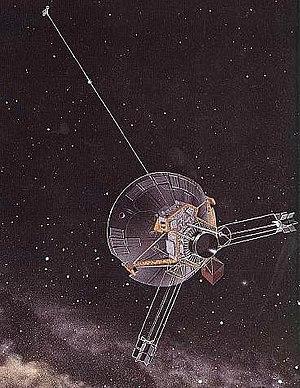
Le Système solaire, ou système solaire, est le système planétaire auquel appartient la Terre. Il est composé d'une étoile, le Soleil, et des objets célestes gravitant autour de lui : les huit planètes confirmées et leurs 185 satellites naturels connus, les cinq planètes naines et leurs neuf satellites naturels connus et les milliards de petits corps. Le système solaire fait partie de la galaxie appelée Voie lactée. Il est situé à environ 8 kpc du centre galactique et effectue une révolution en 225 à 250 millions d'années.